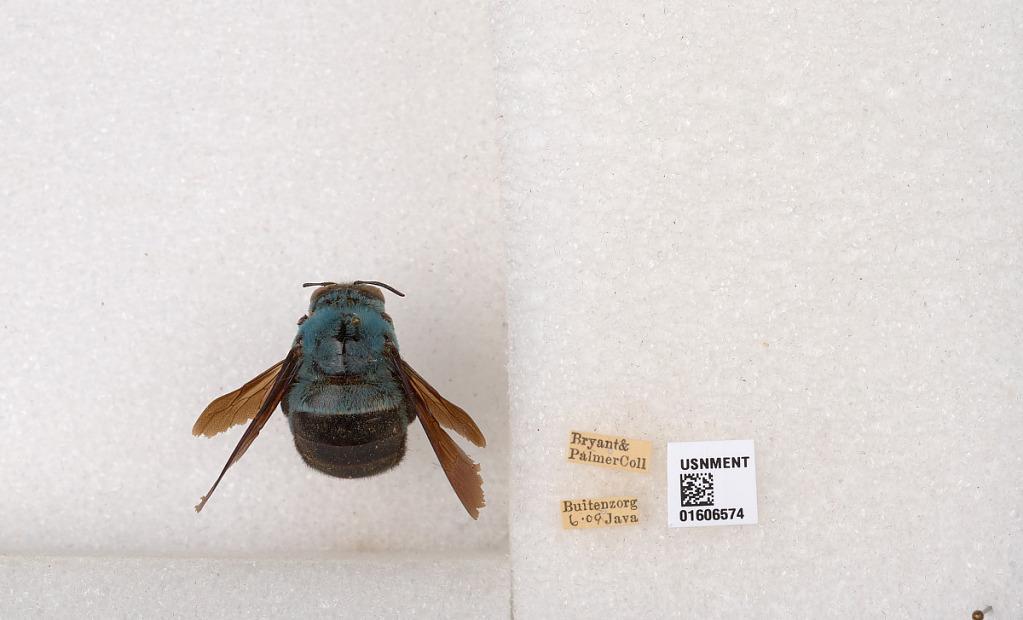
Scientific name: Xylocopa (Koptortosoma) caerulea (Fabricius)
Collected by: Bryant & Palmer
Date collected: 1909-6-1
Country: Indonesia
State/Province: West Java
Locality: Buitenzorg